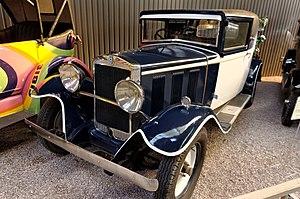
Berliet D 68 (VITS) (1928), Coupé 2 portes, 4 places, carrosserie Delage, 4 cyl. en ligne, soupapes latérales, 2000 cm3, 11 cv fiscaux, vitesse max. 80 km/h(Musée Automobile Reims Champagne, Reims, Marne, France)
Le nom Berliet est avant tout synonyme de camions. Si Berliet est surtout reconnu comme constructeur de véhicules industriels lourds, beaucoup ignorent que la firme lyonnaise, créée en 1901, a débuté son activité en produisant des automobiles. Cette production a duré jusqu’en 1939. Berliet a également produit des véhicules utilitaires légers durant cette période mais excepté durant la Première Guerre mondiale, cette production est toujours restée marginale.